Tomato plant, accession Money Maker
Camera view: bottom (45 deg); turntable rotation: 180 degrees
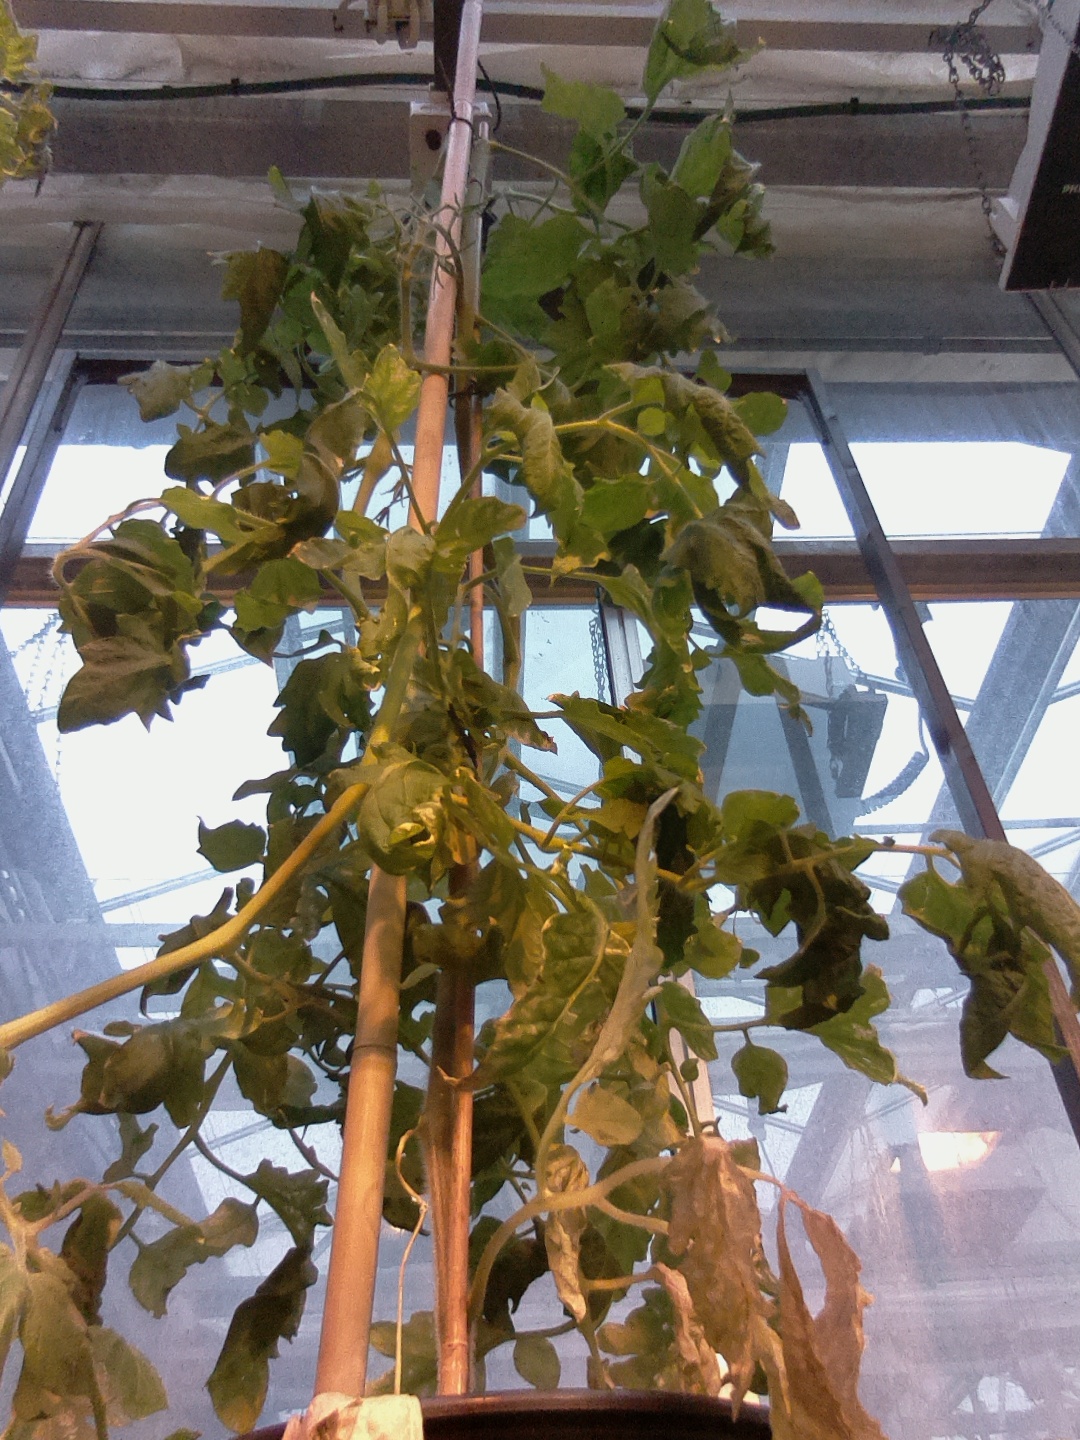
BBCH growth stage 74: 40%-50% of final fruit size